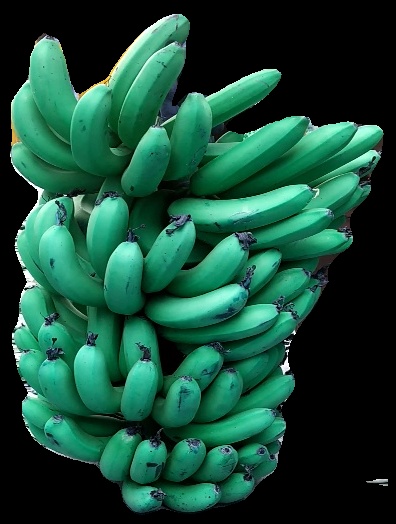
Variety: pachbale
Grade: grade1